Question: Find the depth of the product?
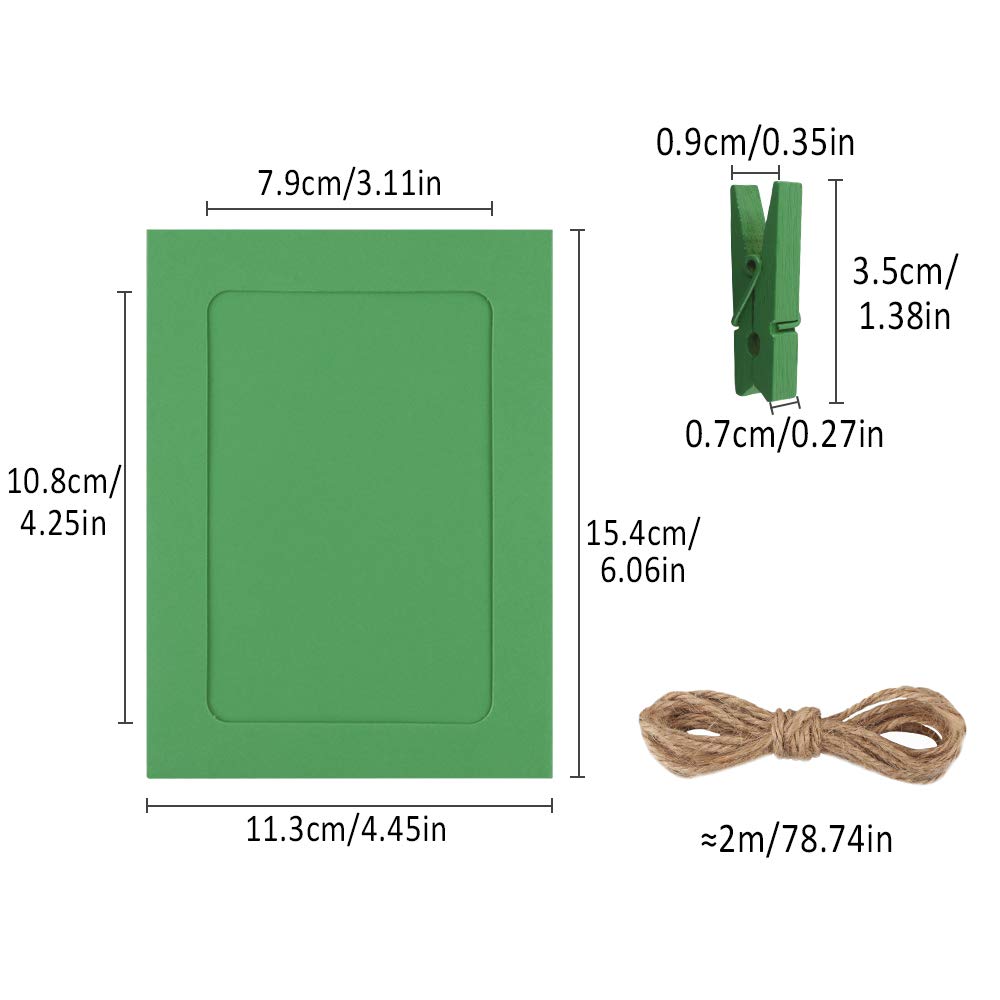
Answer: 6.06 inch